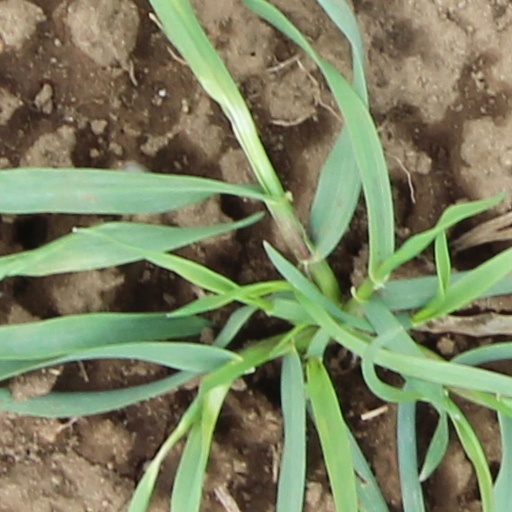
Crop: wheat